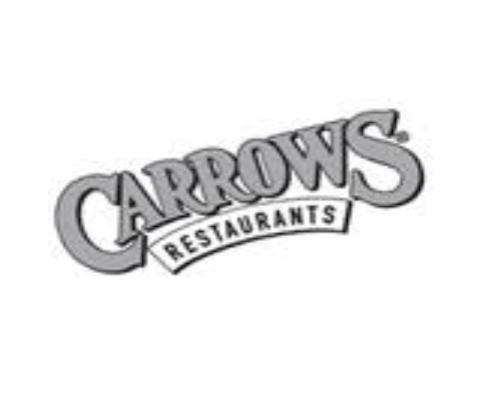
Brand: Carrows
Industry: Food